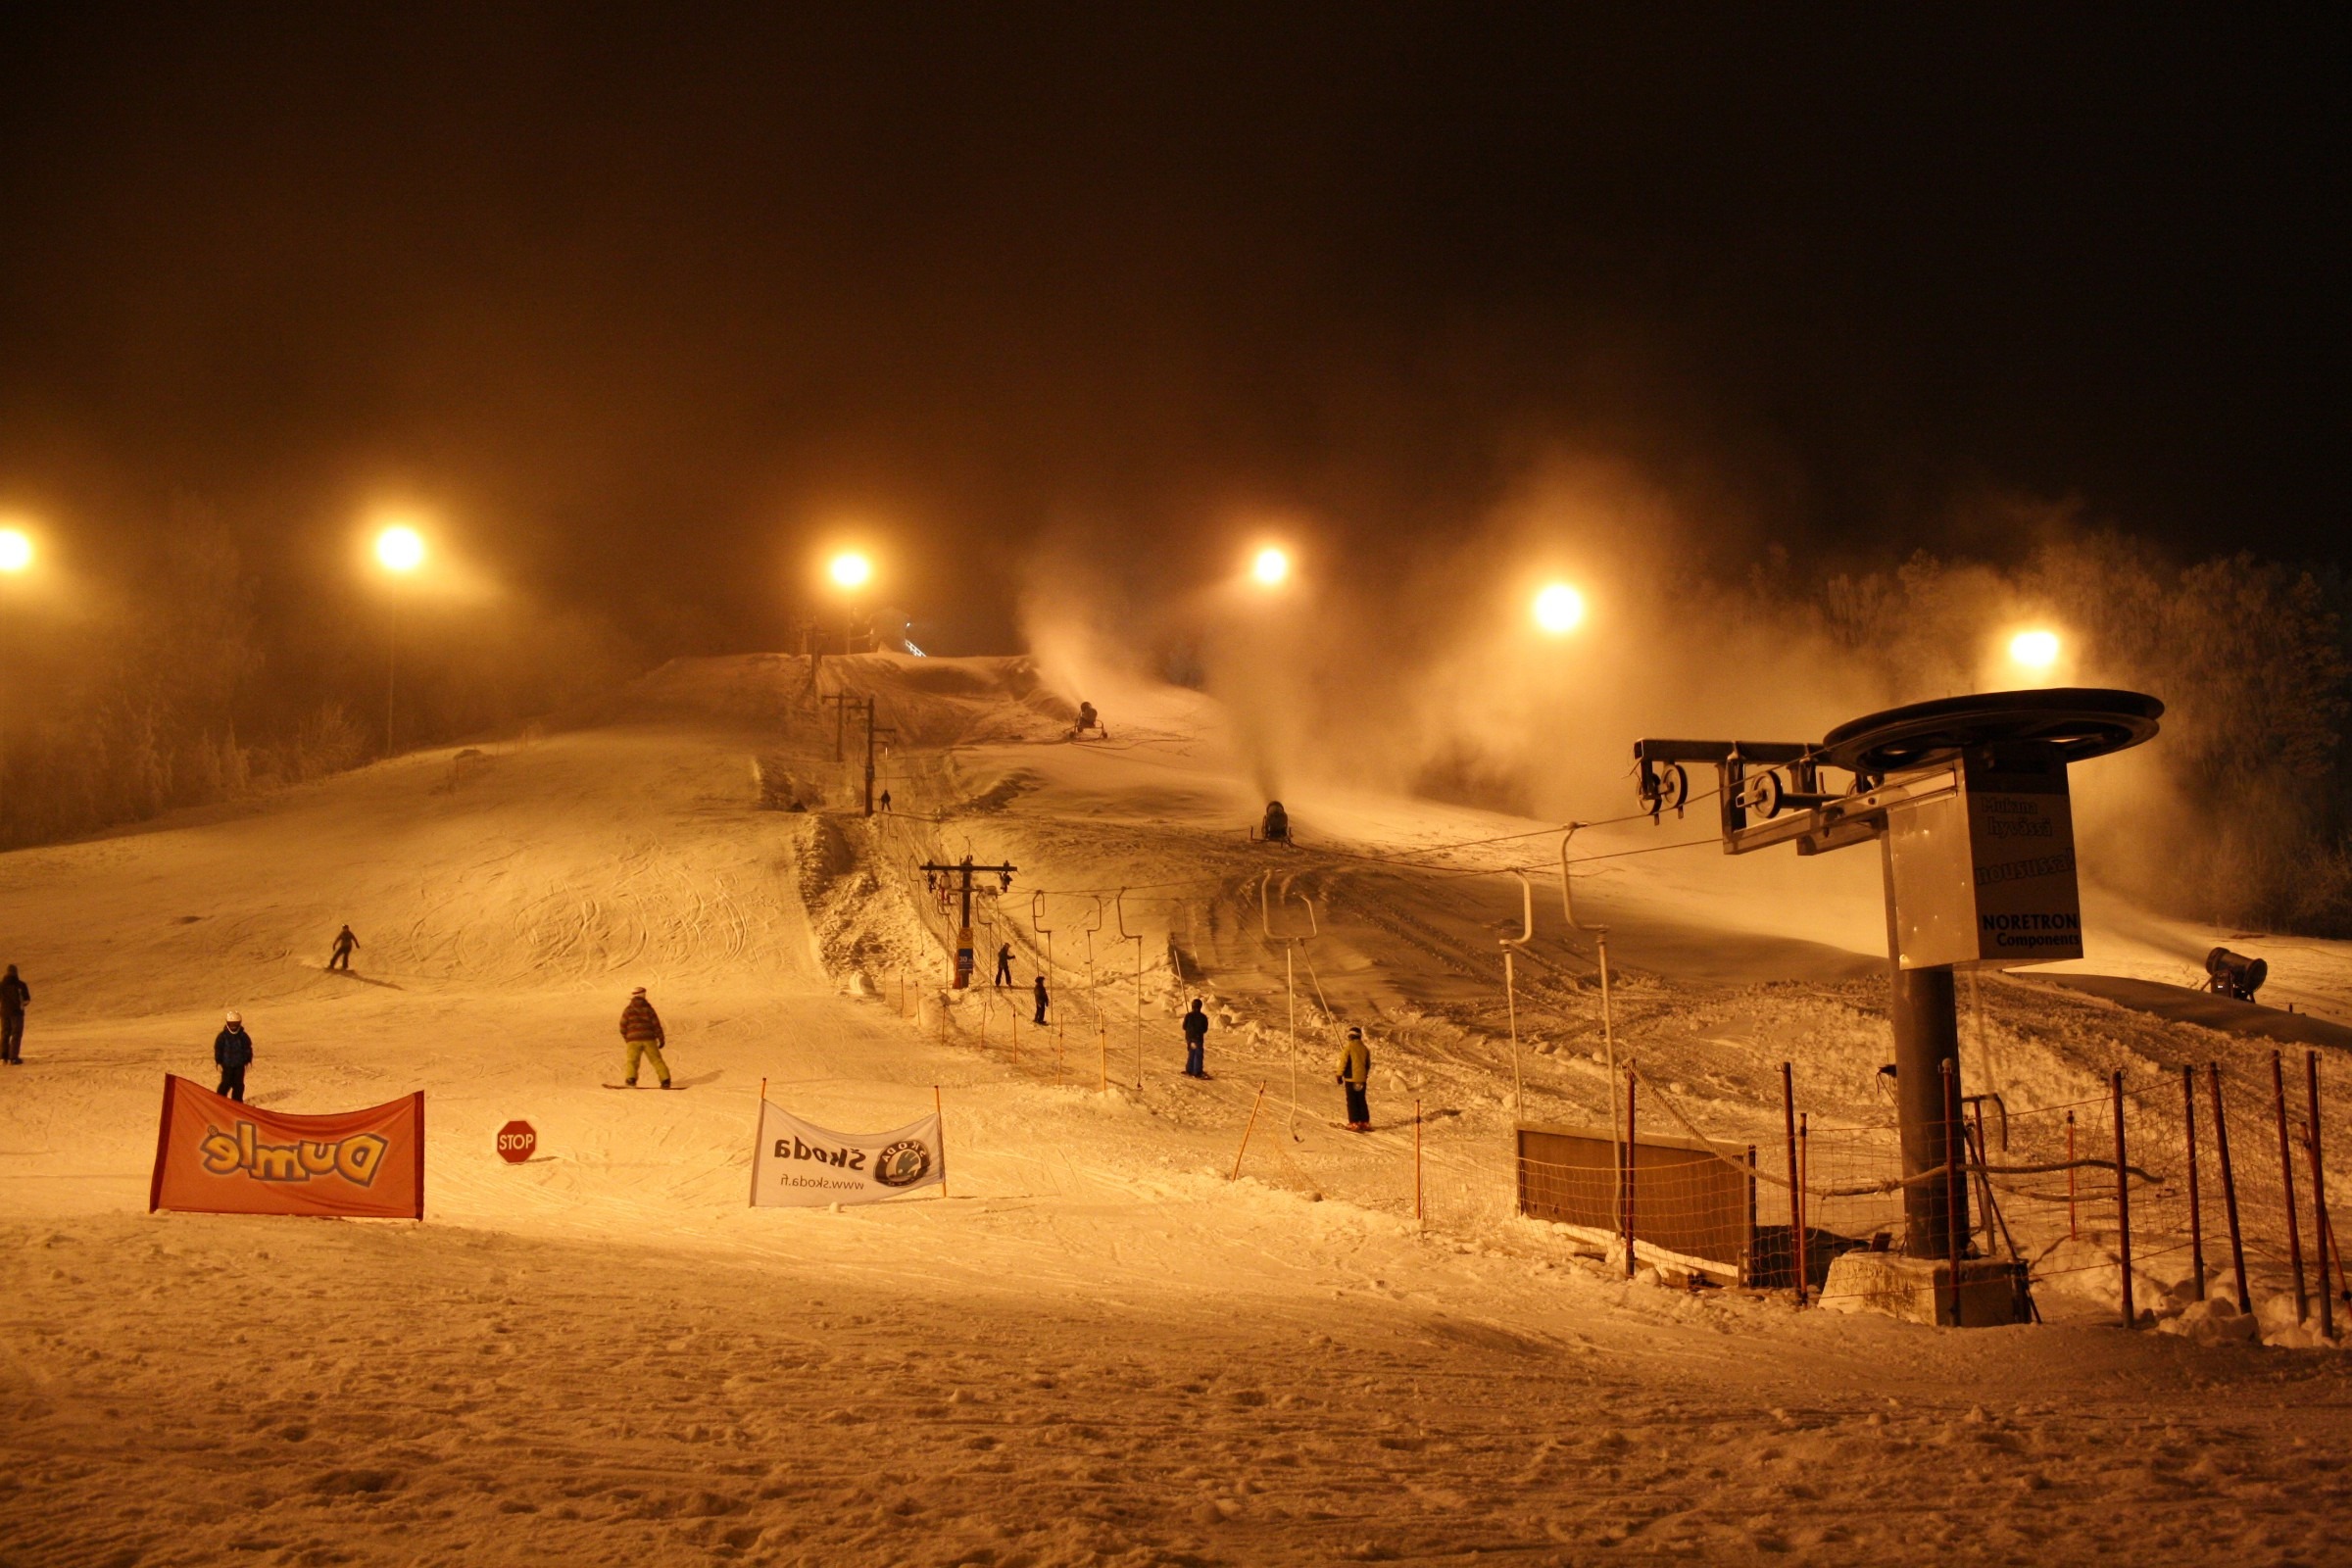
landscape, nature, snow, winter, people, sky, night, countryside, morning, country, recreation, ice, evening, weather, exercise, skiing, season, outside, lights, resort, finland, ski slope